Josef Zelený

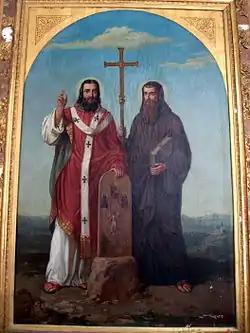
"Svatý Cyril a Metoděj" (1863)

Josef Zelený (24 March 1824 in Rajhrad - 3 May 1886 in Brno) was a Moravian painter who was devoted to the formation of altarpieces, portraits and paintings of historical scenes, particular ones of a biblical nature.